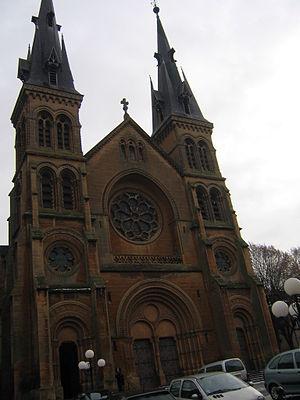
Jean François Jules Racine est un architecte français. Il fut architecte diocésain en Moselle et dans les Ardennes.